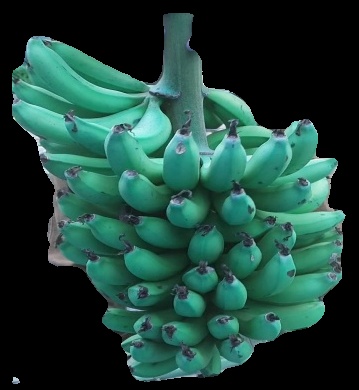
Variety: pachbale
Grade: grade3